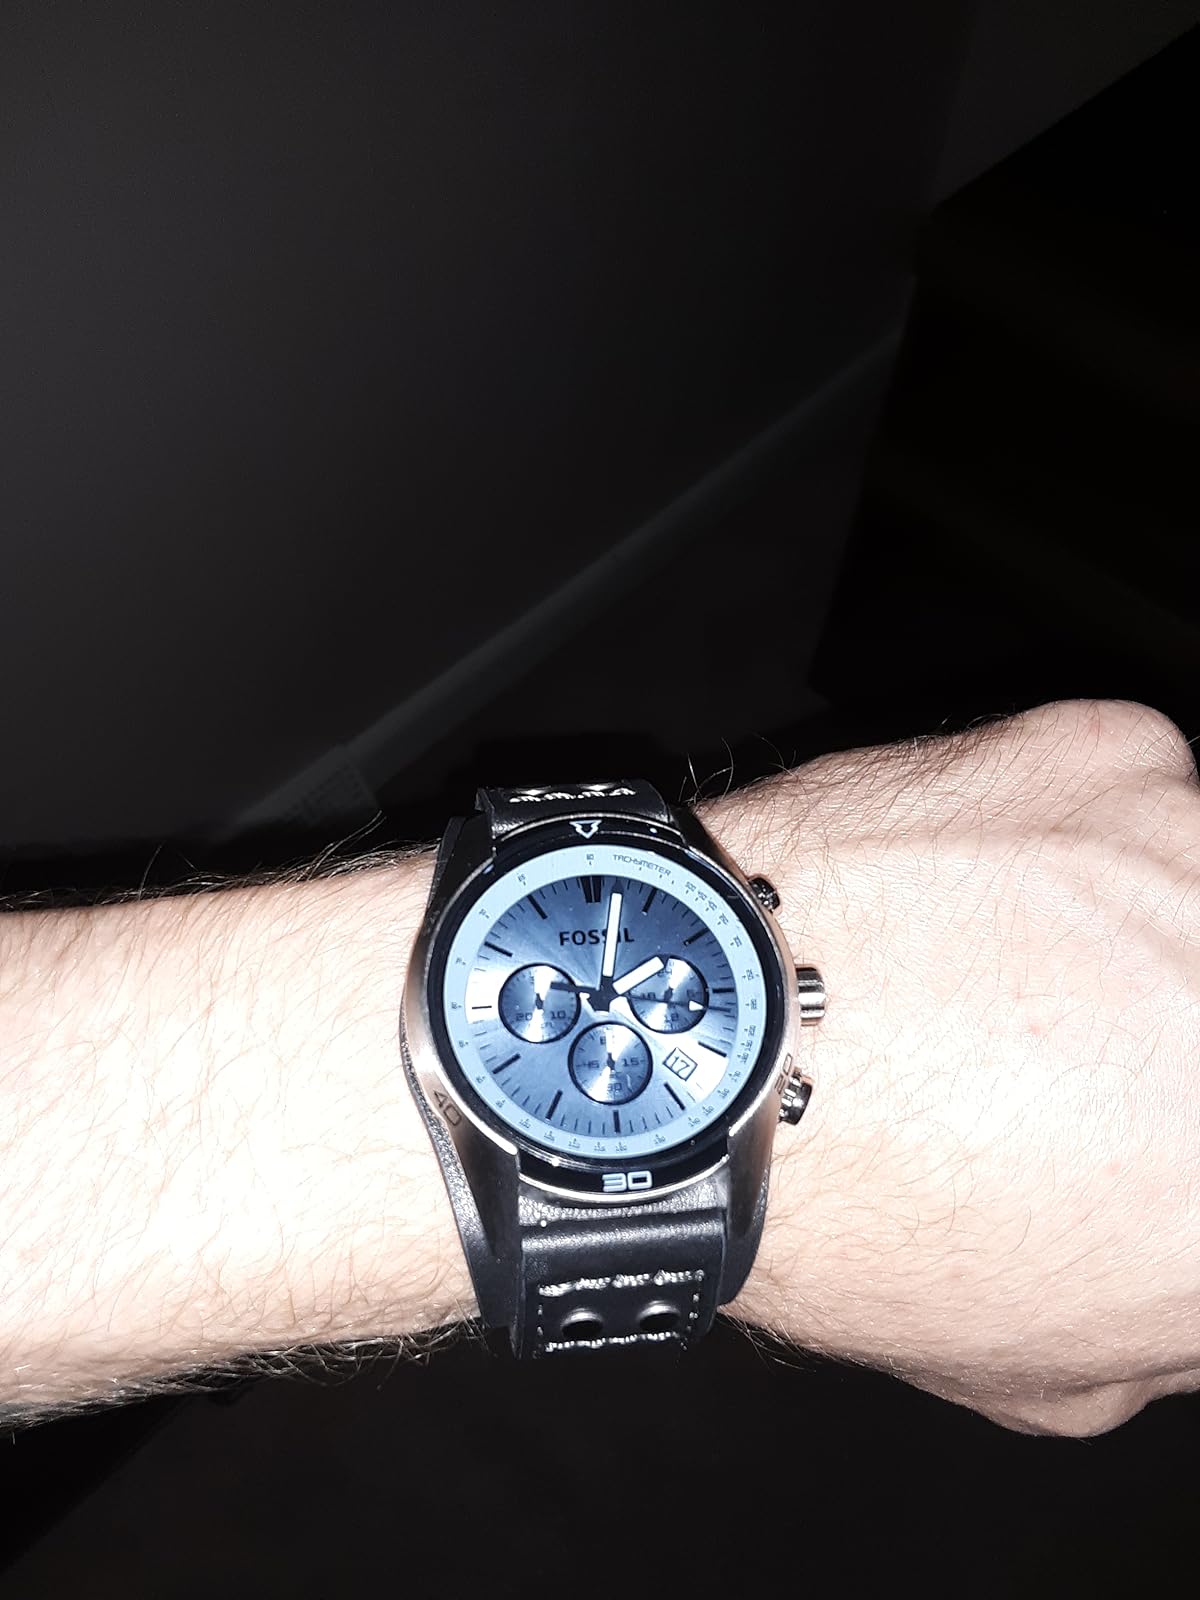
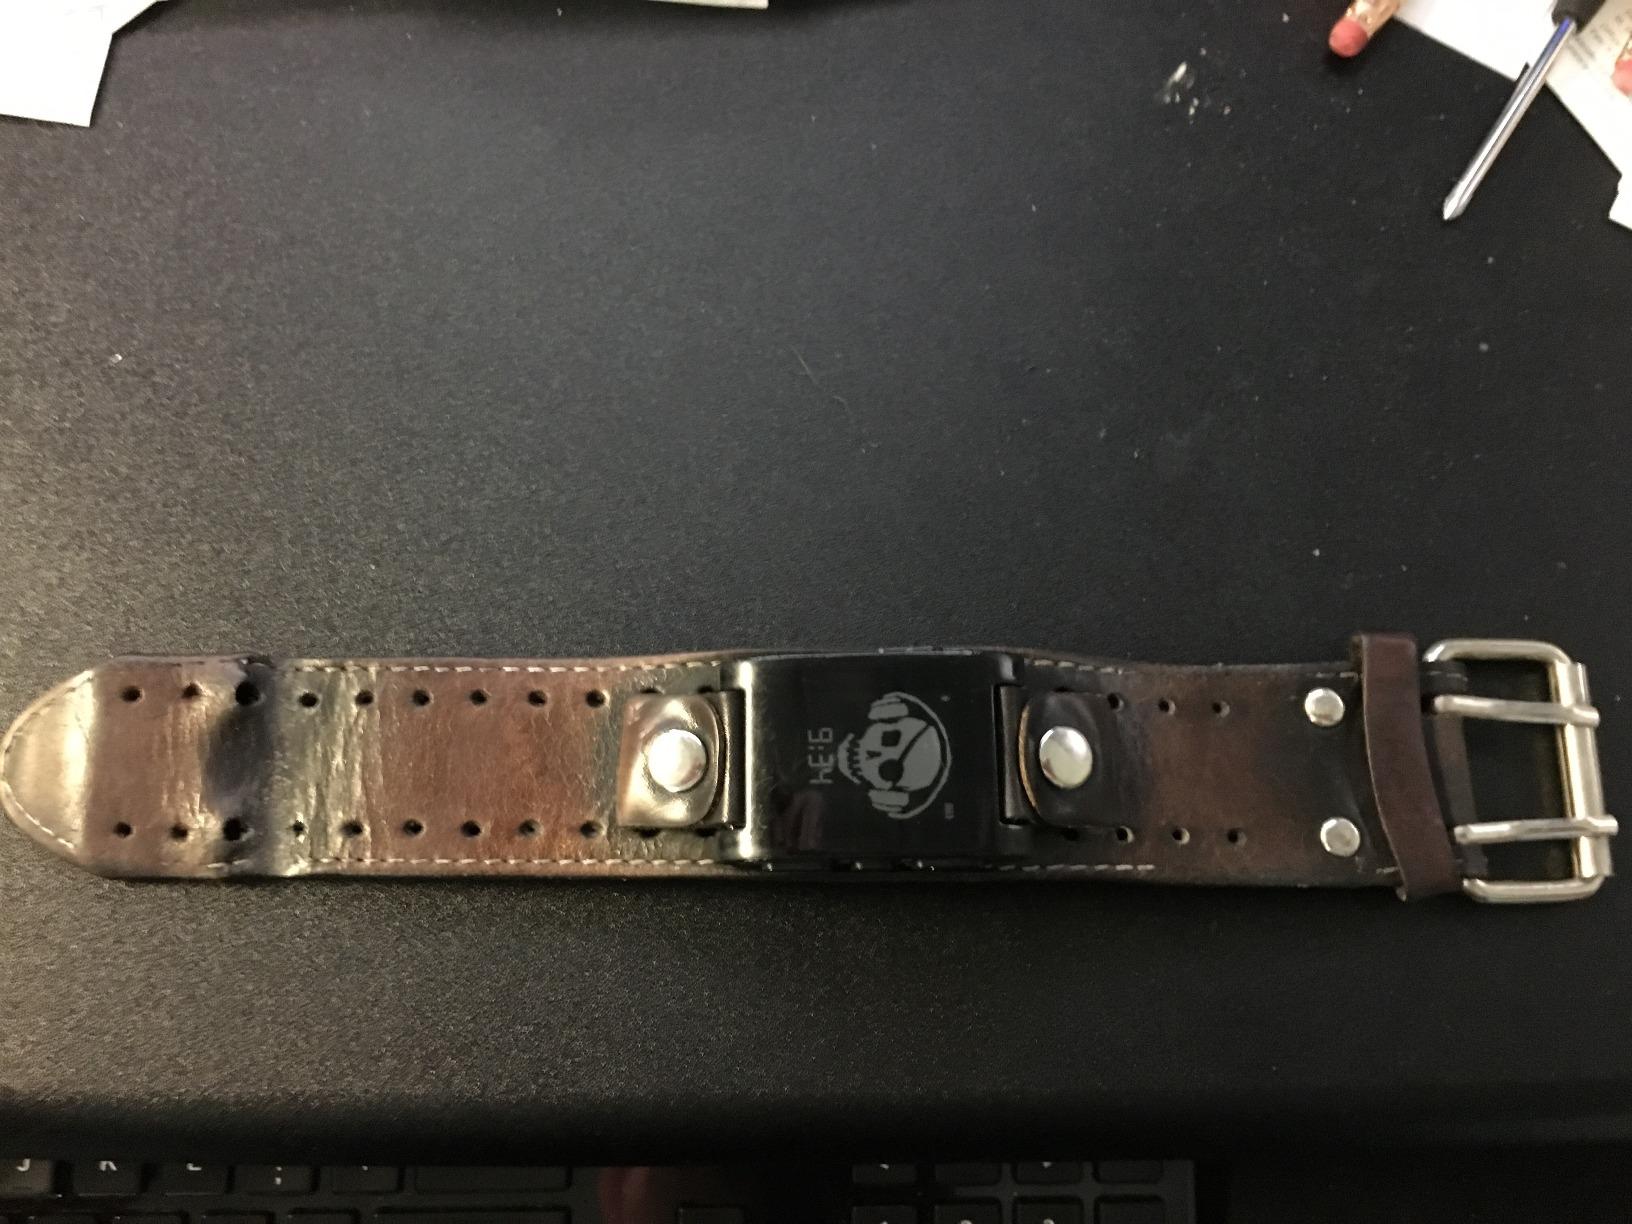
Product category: accessories_watch
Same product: no